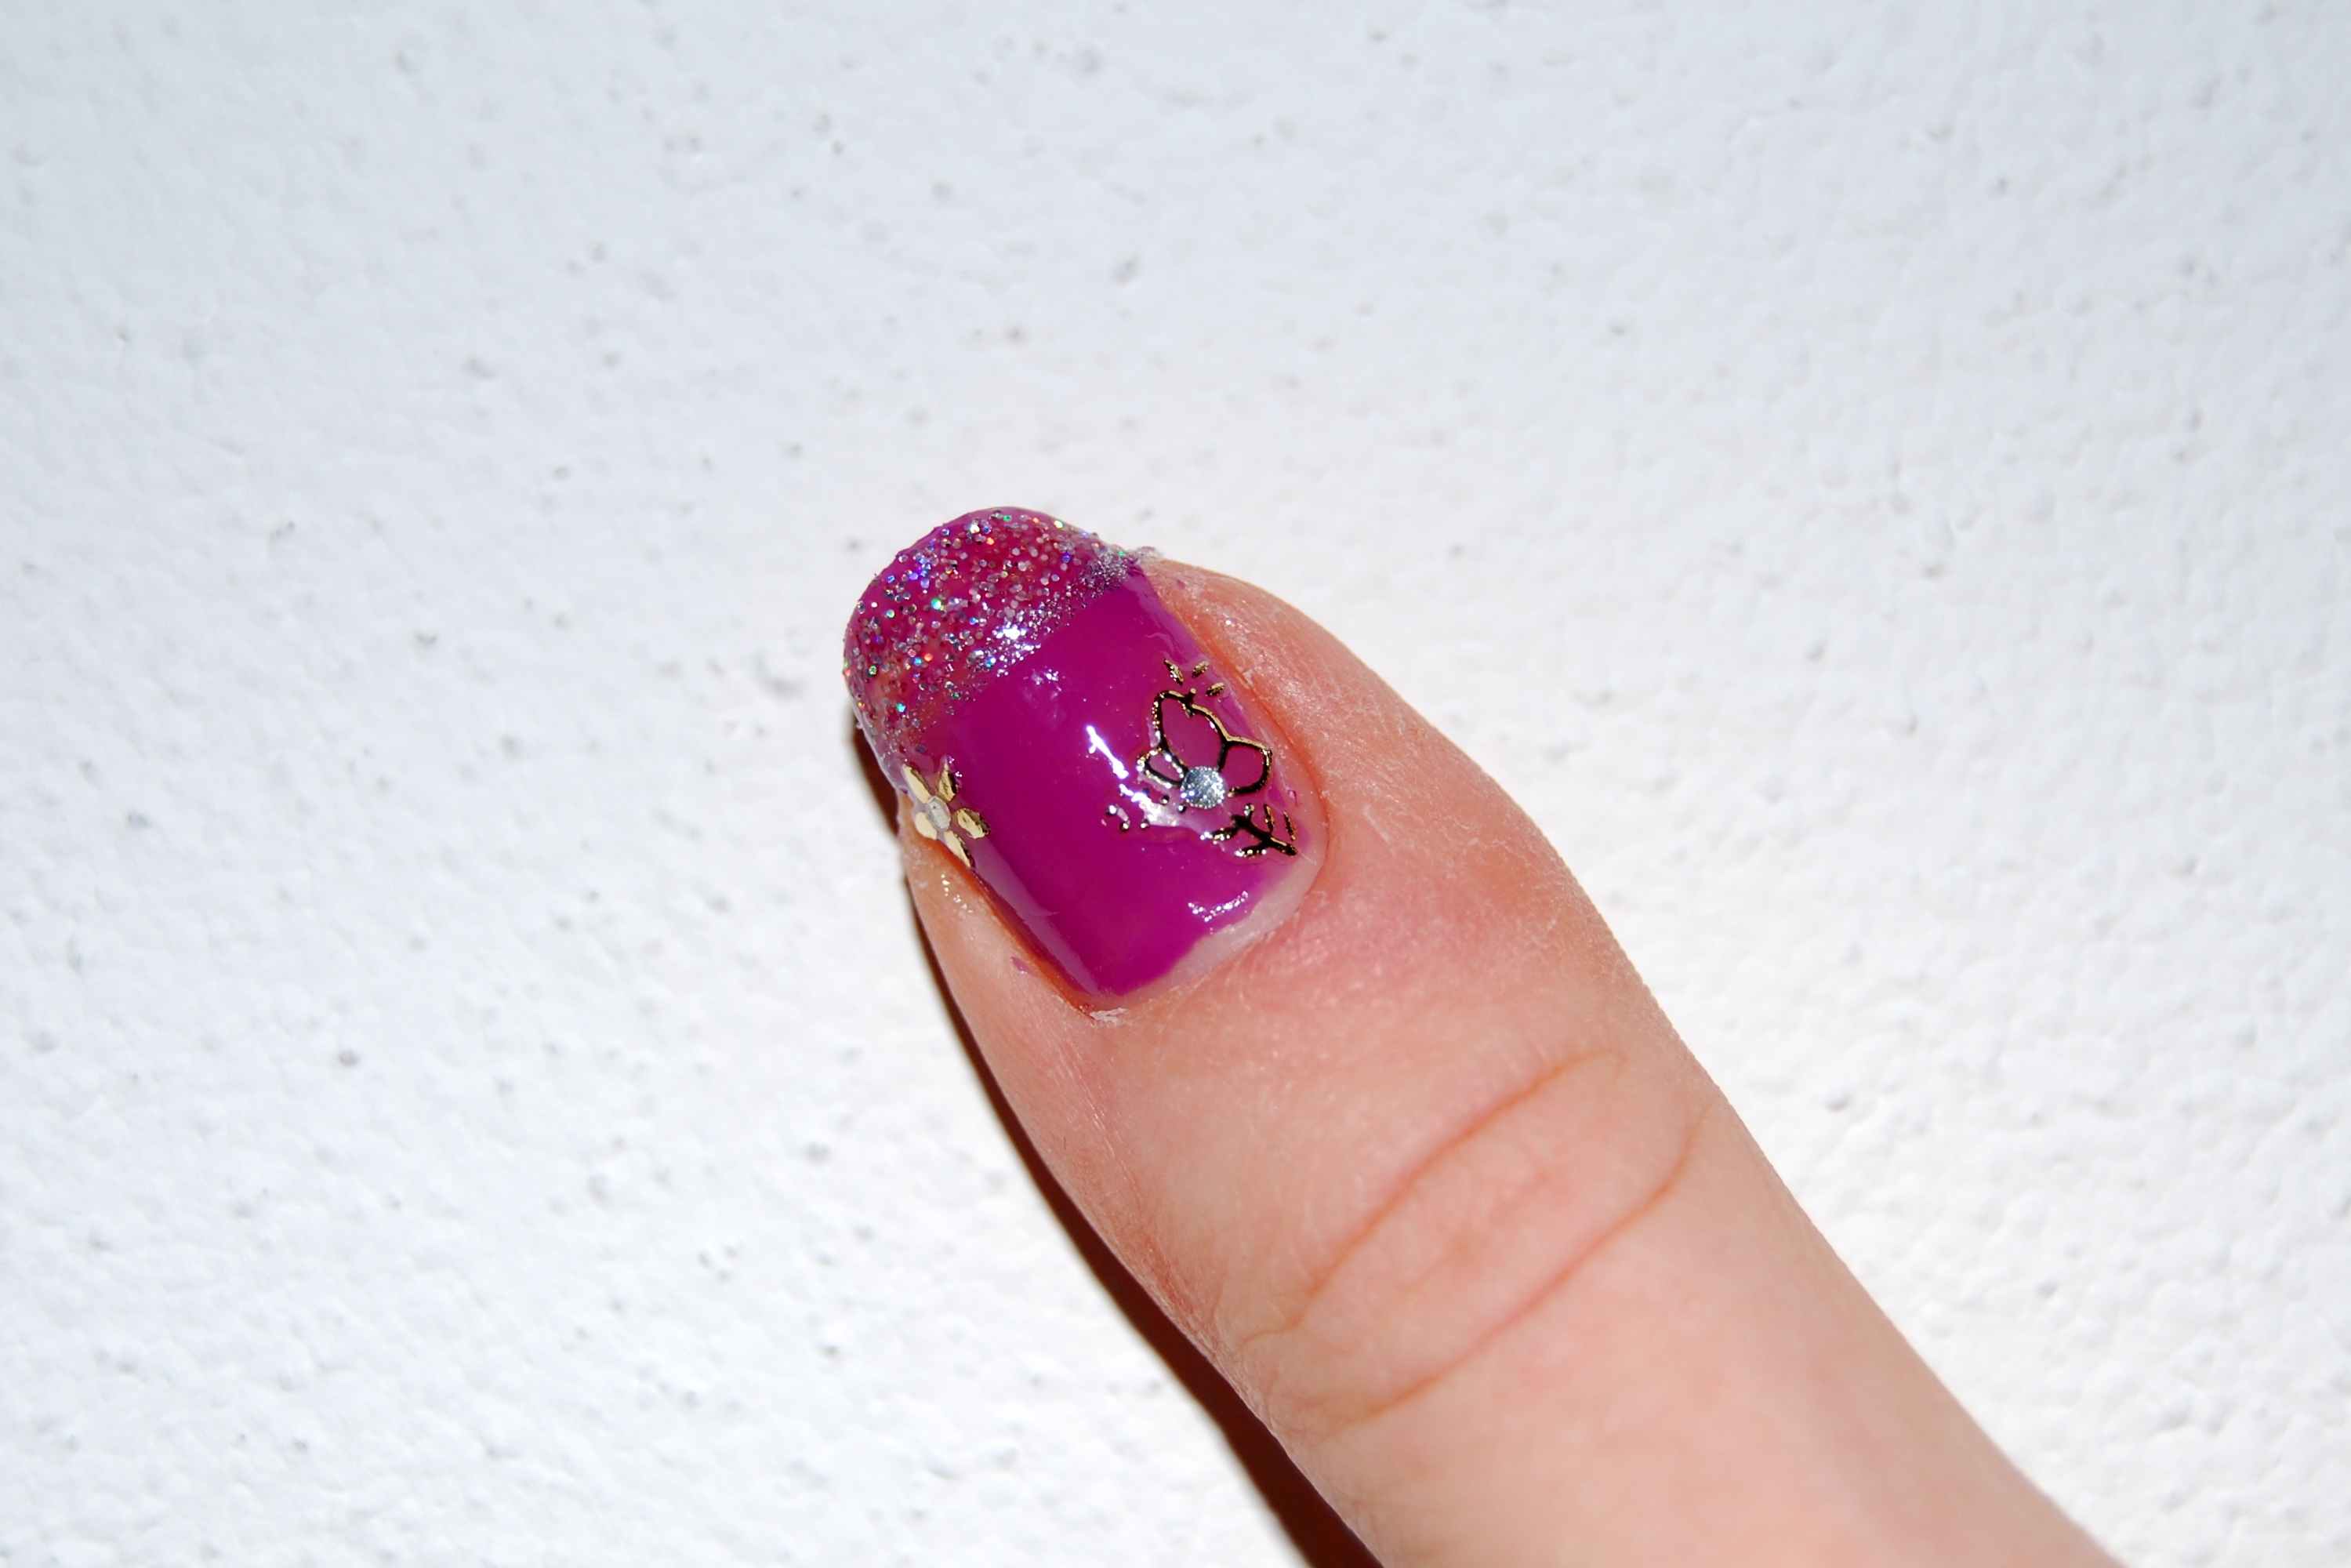
hand, female, finger, pink, nail, lip, glitter, manicure, nail polish, rosa, decorated, magenta, cosmetics, nail care, fashion accessory